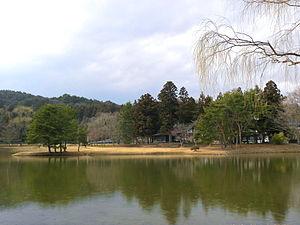
Le Kanjizaiō-in est le nom d'un ancien temple situé dans la ville de Hiraizumi, fondé par l'épouse de Fujiwara no Motohira, deuxième chef des Ōshū Fujiwara. Il est situé directement en face du Enryu-ji et du Kasho-ji, les temples jumeaux de son mari. Ce temple partage les idées du bouddhisme de la Terre pure avec les temples de son mari et tous deux possèdent un grand étang aux contours variables entouré de jardins de la Terre pure. L'étang est alimenté par un ruisseau en provenance du Mōtsū-ji. Tant le Mōtsū-ji que le Kanjizaiō-in sont entourés de grands murs de terre avec de majestueuses portes d'entrée. Alors que le Mōtsū-ji est élaboré et somptueux, le Kanjizaiō-in est beaucoup plus simple et dépouillé.